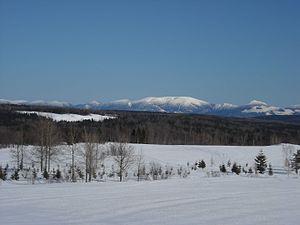
De droite à gauche
La Matanie est une municipalité régionale de comté de la région administrative du Bas-Saint-Laurent, dans la province de Québec, au Canada. Elle est composée de douze municipalités et d'un territoire non organisé. Son chef-lieu et unique ville est Matane, qui comprend plus de deux tiers de la population totale.
Le mont Blanc est une montagne canadienne faisant partie des monts Chic-Chocs dans les Appalaches située dans la réserve faunique de Matane sur la péninsule gaspésienne dans la région du Bas-Saint-Laurent au Québec. La rivière Matane y prend sa source. Son altitude est estimée entre 945 et 1 063 m.